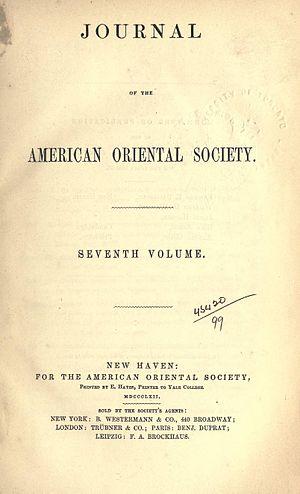
Le Journal of the American Oriental Society est une revue scientifique publiée trimestriellement par l'American Oriental Society depuis 1843.